Bobby Morrissey

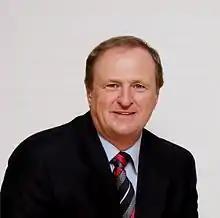

Robert Joseph Morrissey (born November 18, 1954) is a Canadian politician. He represents the electoral district of Egmont in the House of Commons of Canada. He is a member of the Liberal Party.